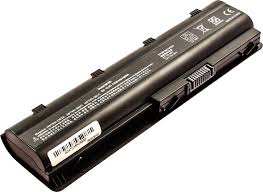
Waste category: battery